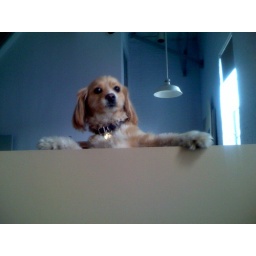
Katie climbing the wall in front of my desk